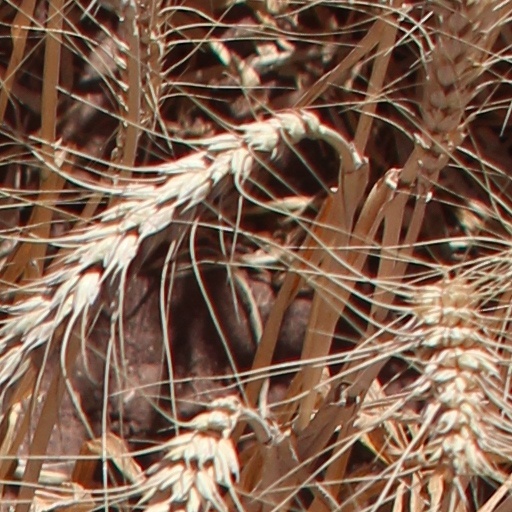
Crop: wheat